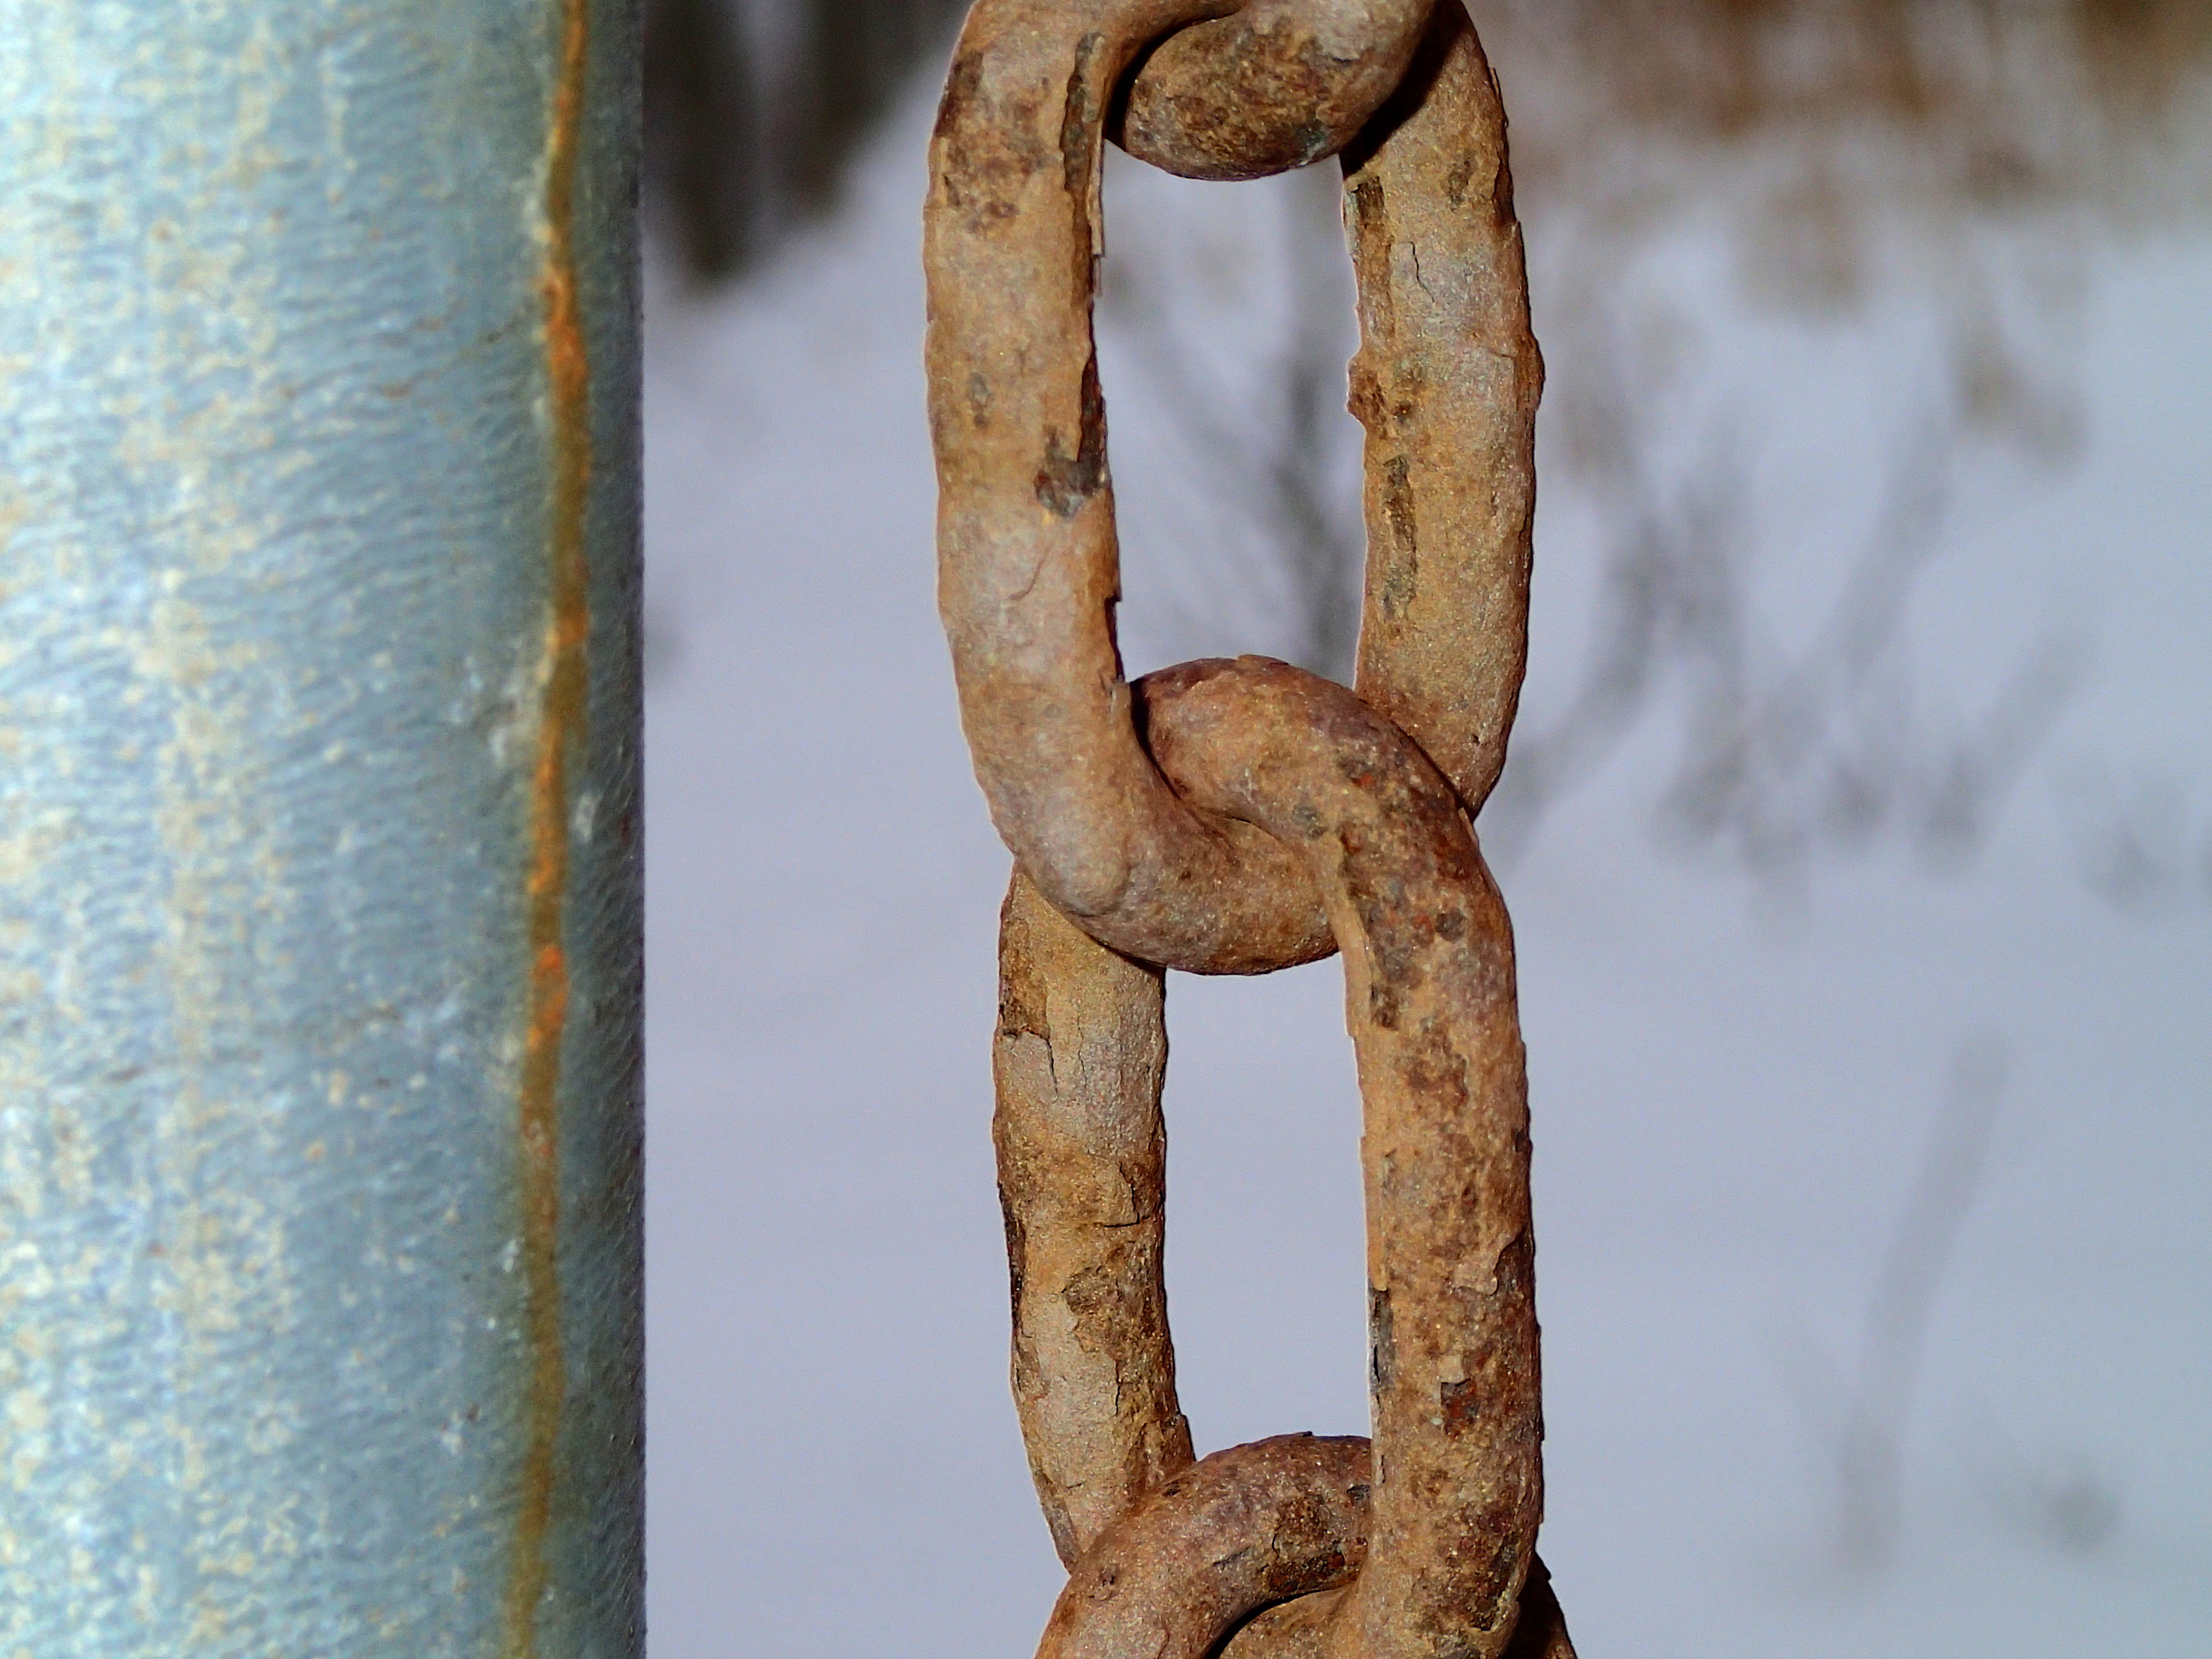
hand, branch, wood, chain, number, rust, link, material, twig, close up, sculpture, carving